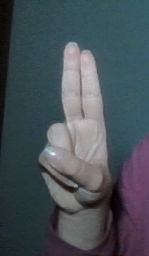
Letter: taa